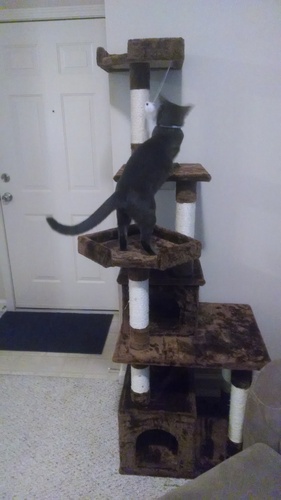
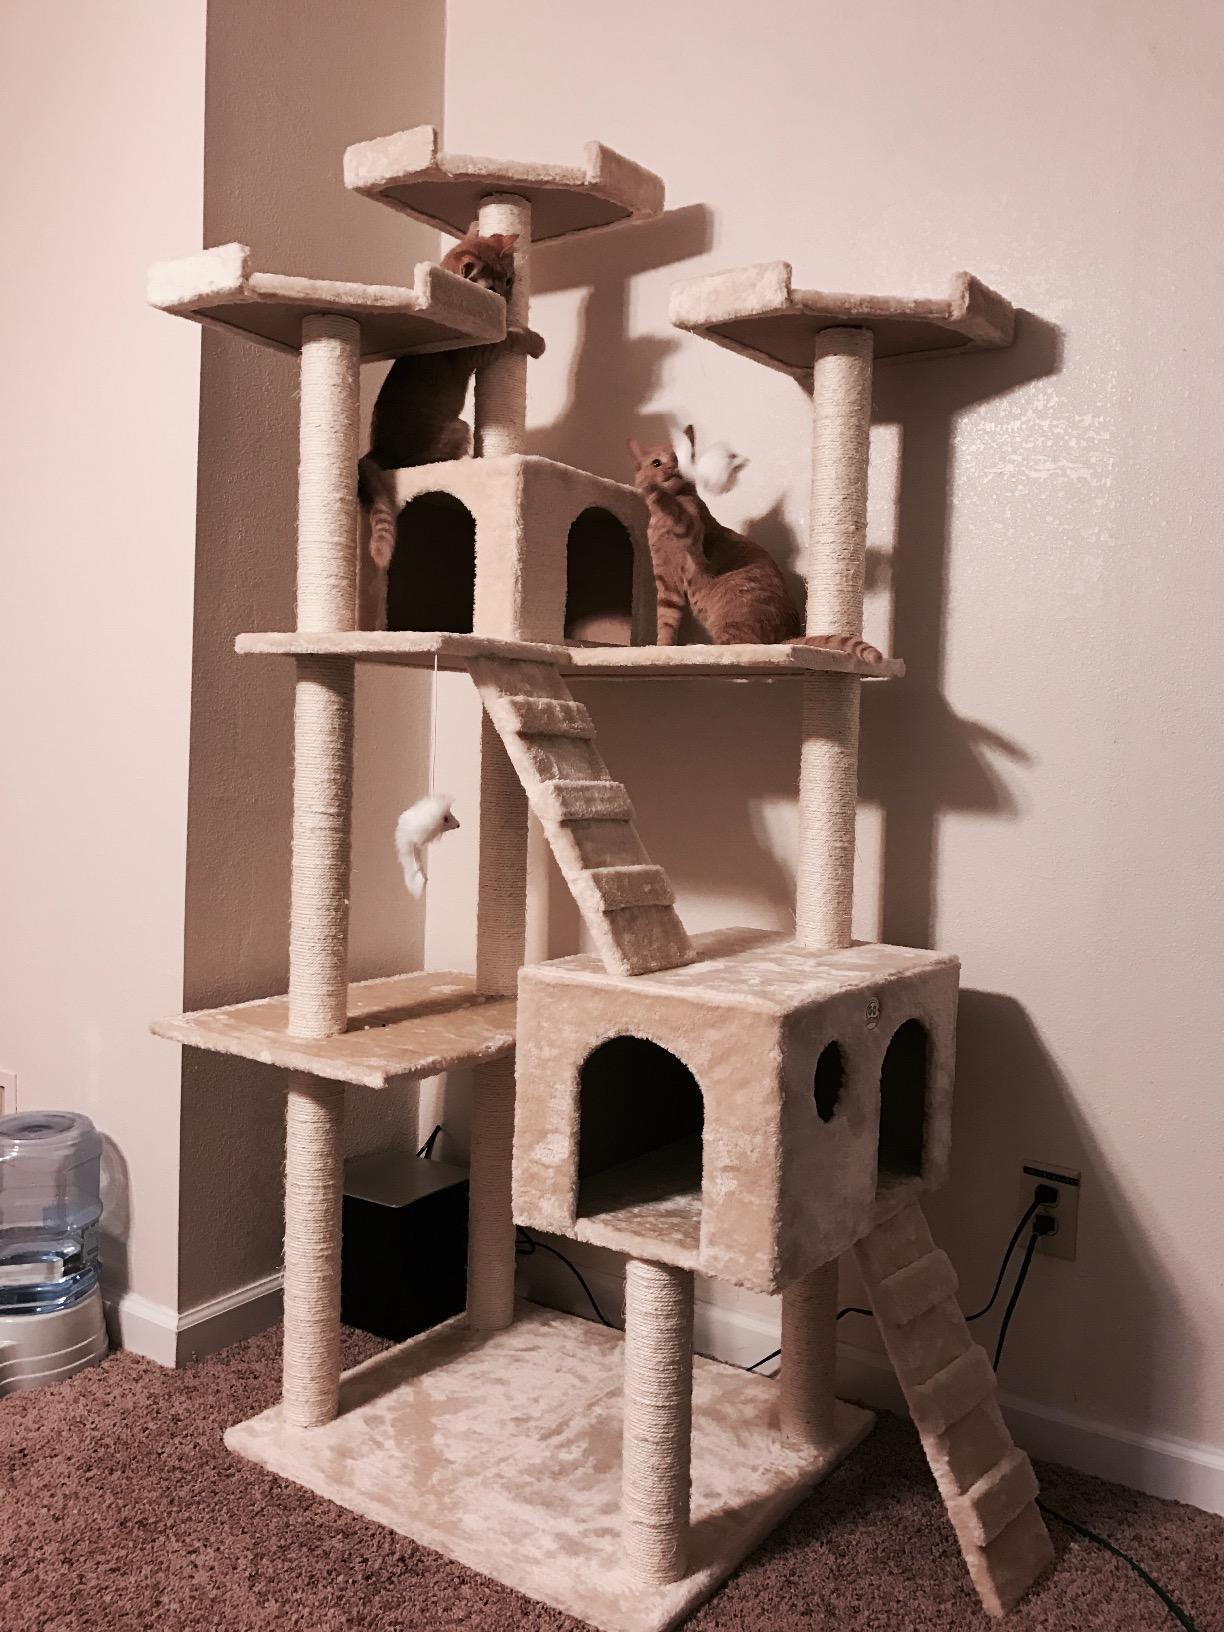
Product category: items_cat tree
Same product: no